Cody Rhodes

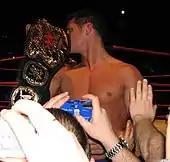
Rhodes captured his first championship in WWE in December 2007: the World Tag Team Championship, with partner Hardcore Holly

On the July 2, 2007, episode of "Raw," Runnels made his television debut as a face, using his family's wrestling last name, Rhodes, in a backstage segment with his father Dusty Rhodes and Randy Orton, where Orton introduced himself to Rhodes and then slapped Dusty as a sign of disrespect. Cody Rhodes made his main roster in-ring debut losing to Randy Orton via pinfall on the July 16, 2007, episode of "Raw." Rhodes appeared at The Great American Bash on July 22 to prevent Orton from further attacking his father. The next night on "Raw," Rhodes challenged Orton to a rematch from the previous week, only to lose again. Orton followed this up by kicking Rhodes's father in the head.